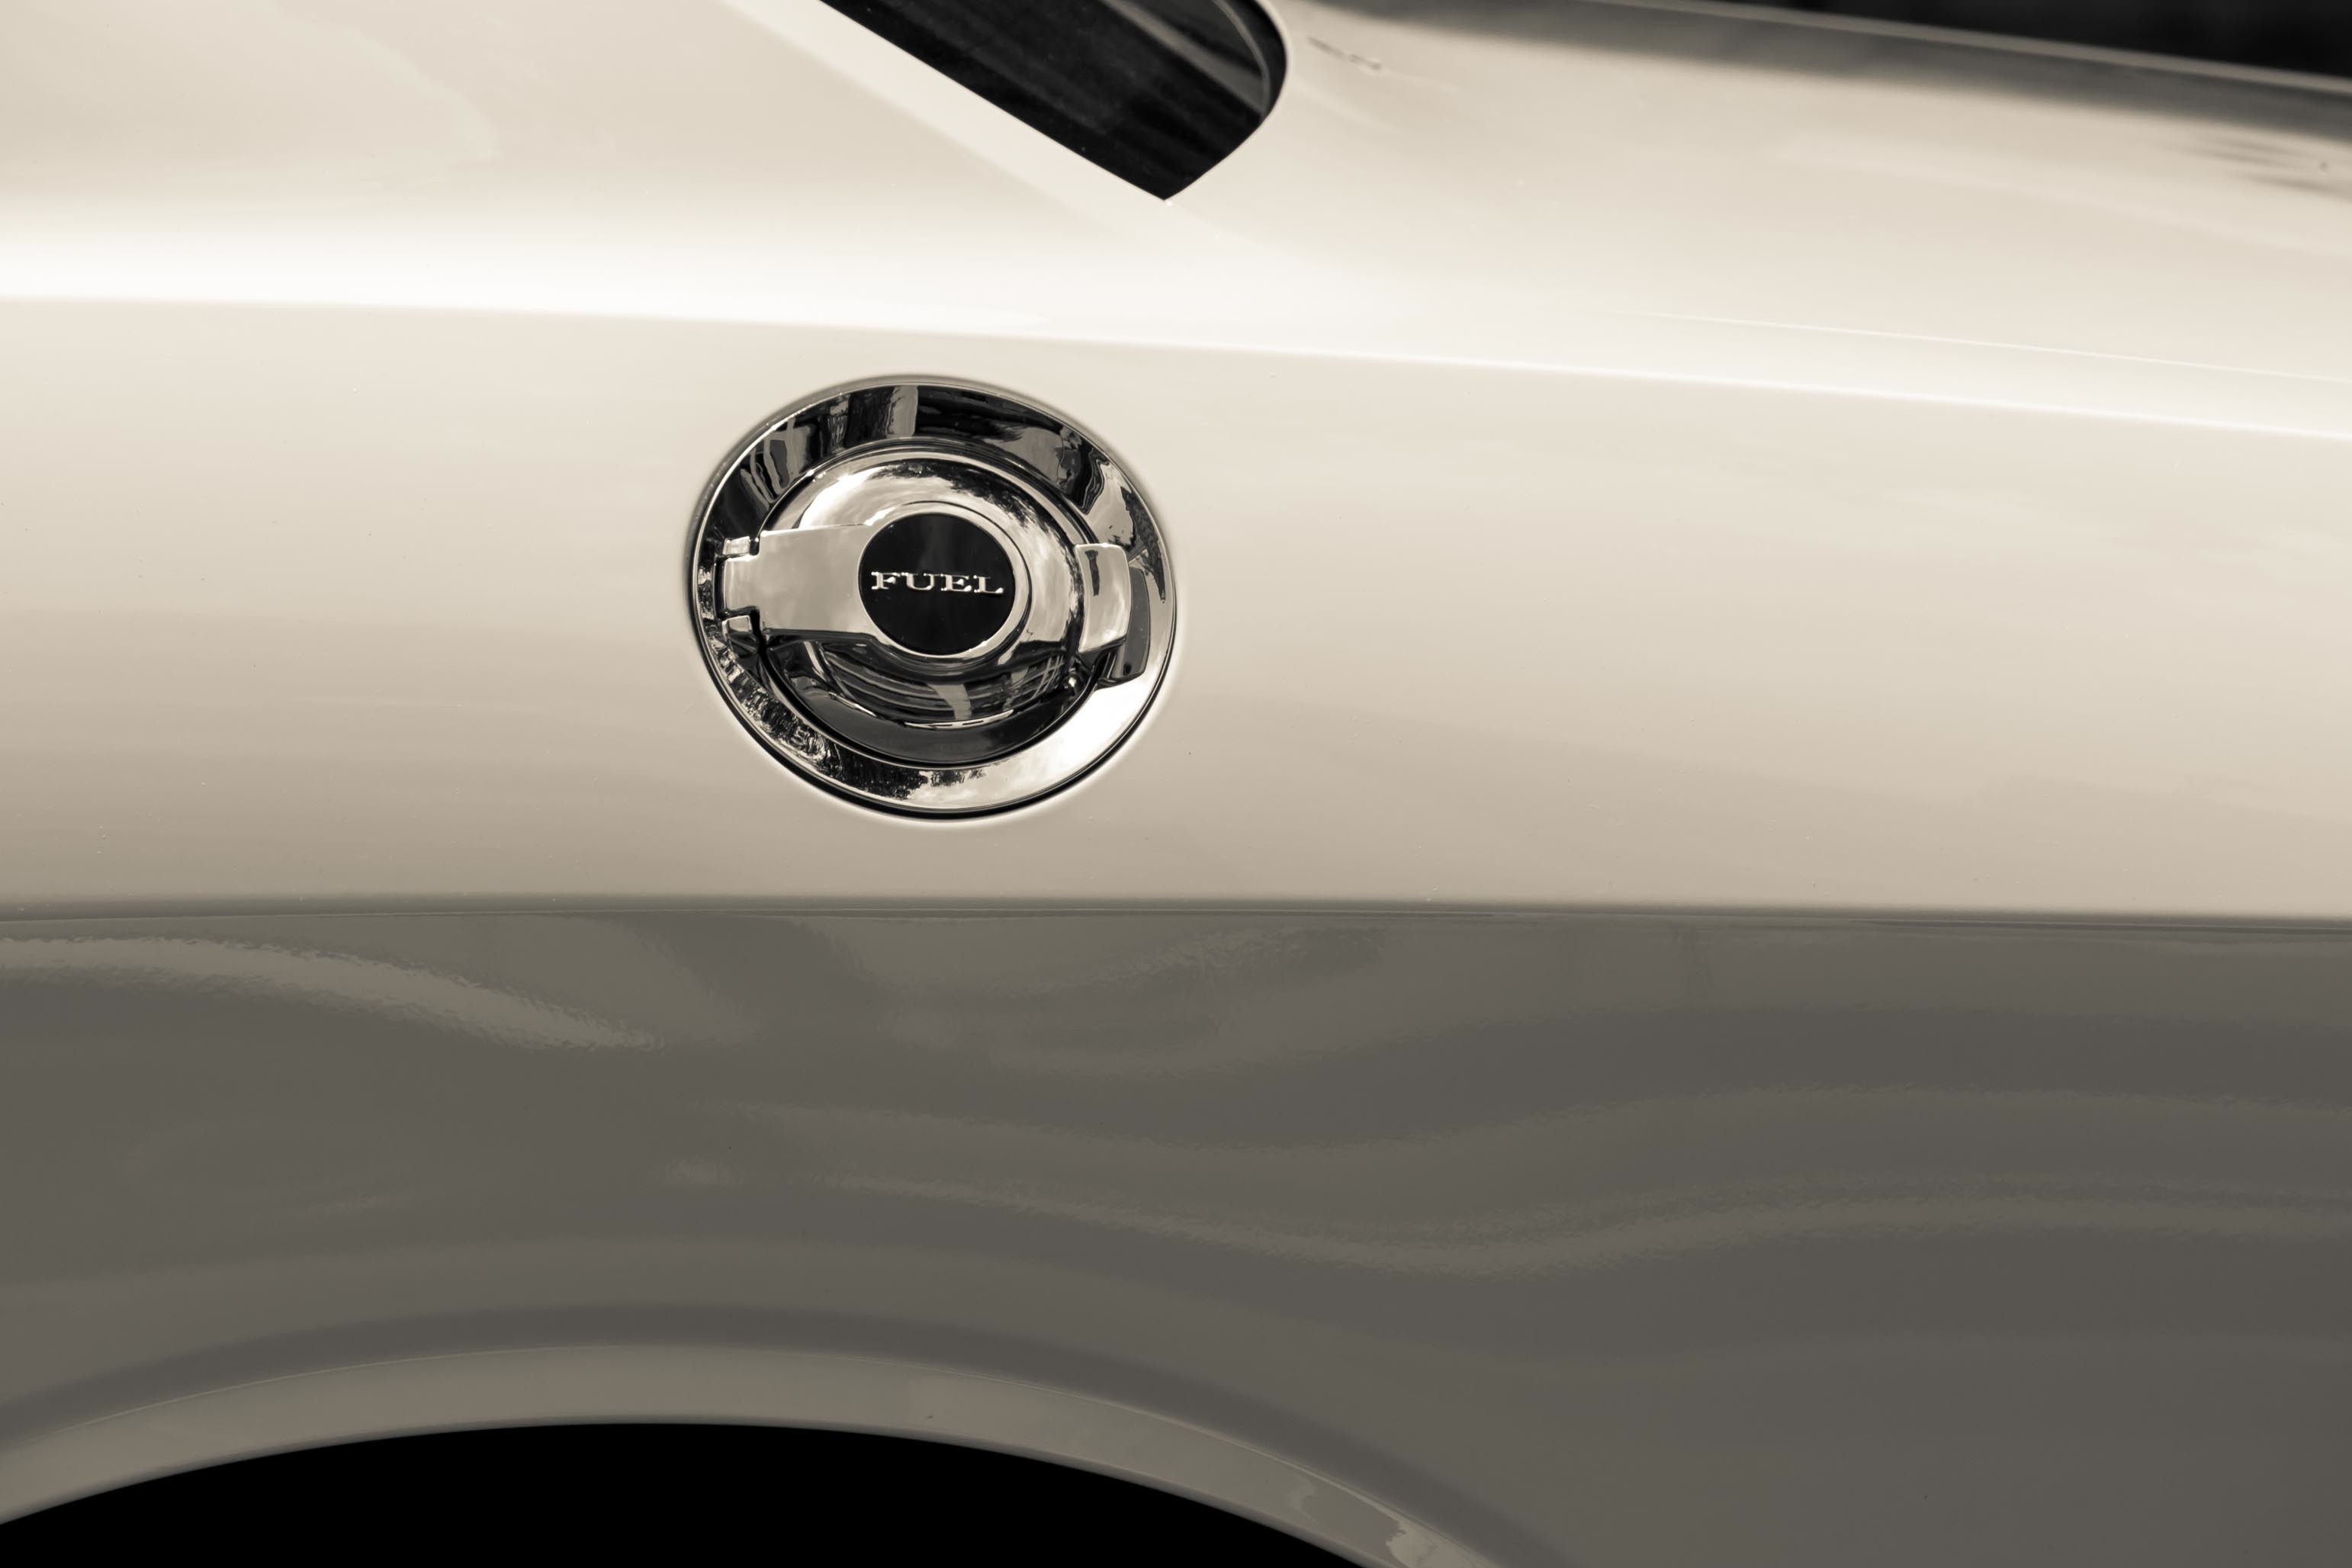
car, wheel, vehicle, bumper, rim, city car, land vehicle, automobile make, automotive exterior, automotive design, luxury vehicle, family car, executive car